2000s

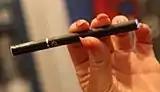

Google, YouTube, Ask.com and Wikipedia emerged as popular websites, becoming the 2nd, 3rd, 7th and 9th most popular websites by the end of the decade respectively. Amazon overtook eBay as the most-visited e-commerce site in 2008. AOL significantly declined in popularity throughout the decade, falling from being the most popular website to no longer being within the top 10. Excite and Lycos fell outside the top 10, and MSN fell from the second to sixth most popular site, though it quadrupled its monthly visits (going from 325 to 1.2 billion monthly visits). Yahoo! maintained relatively stable popularity, remaining the most popular website for most of the decade.